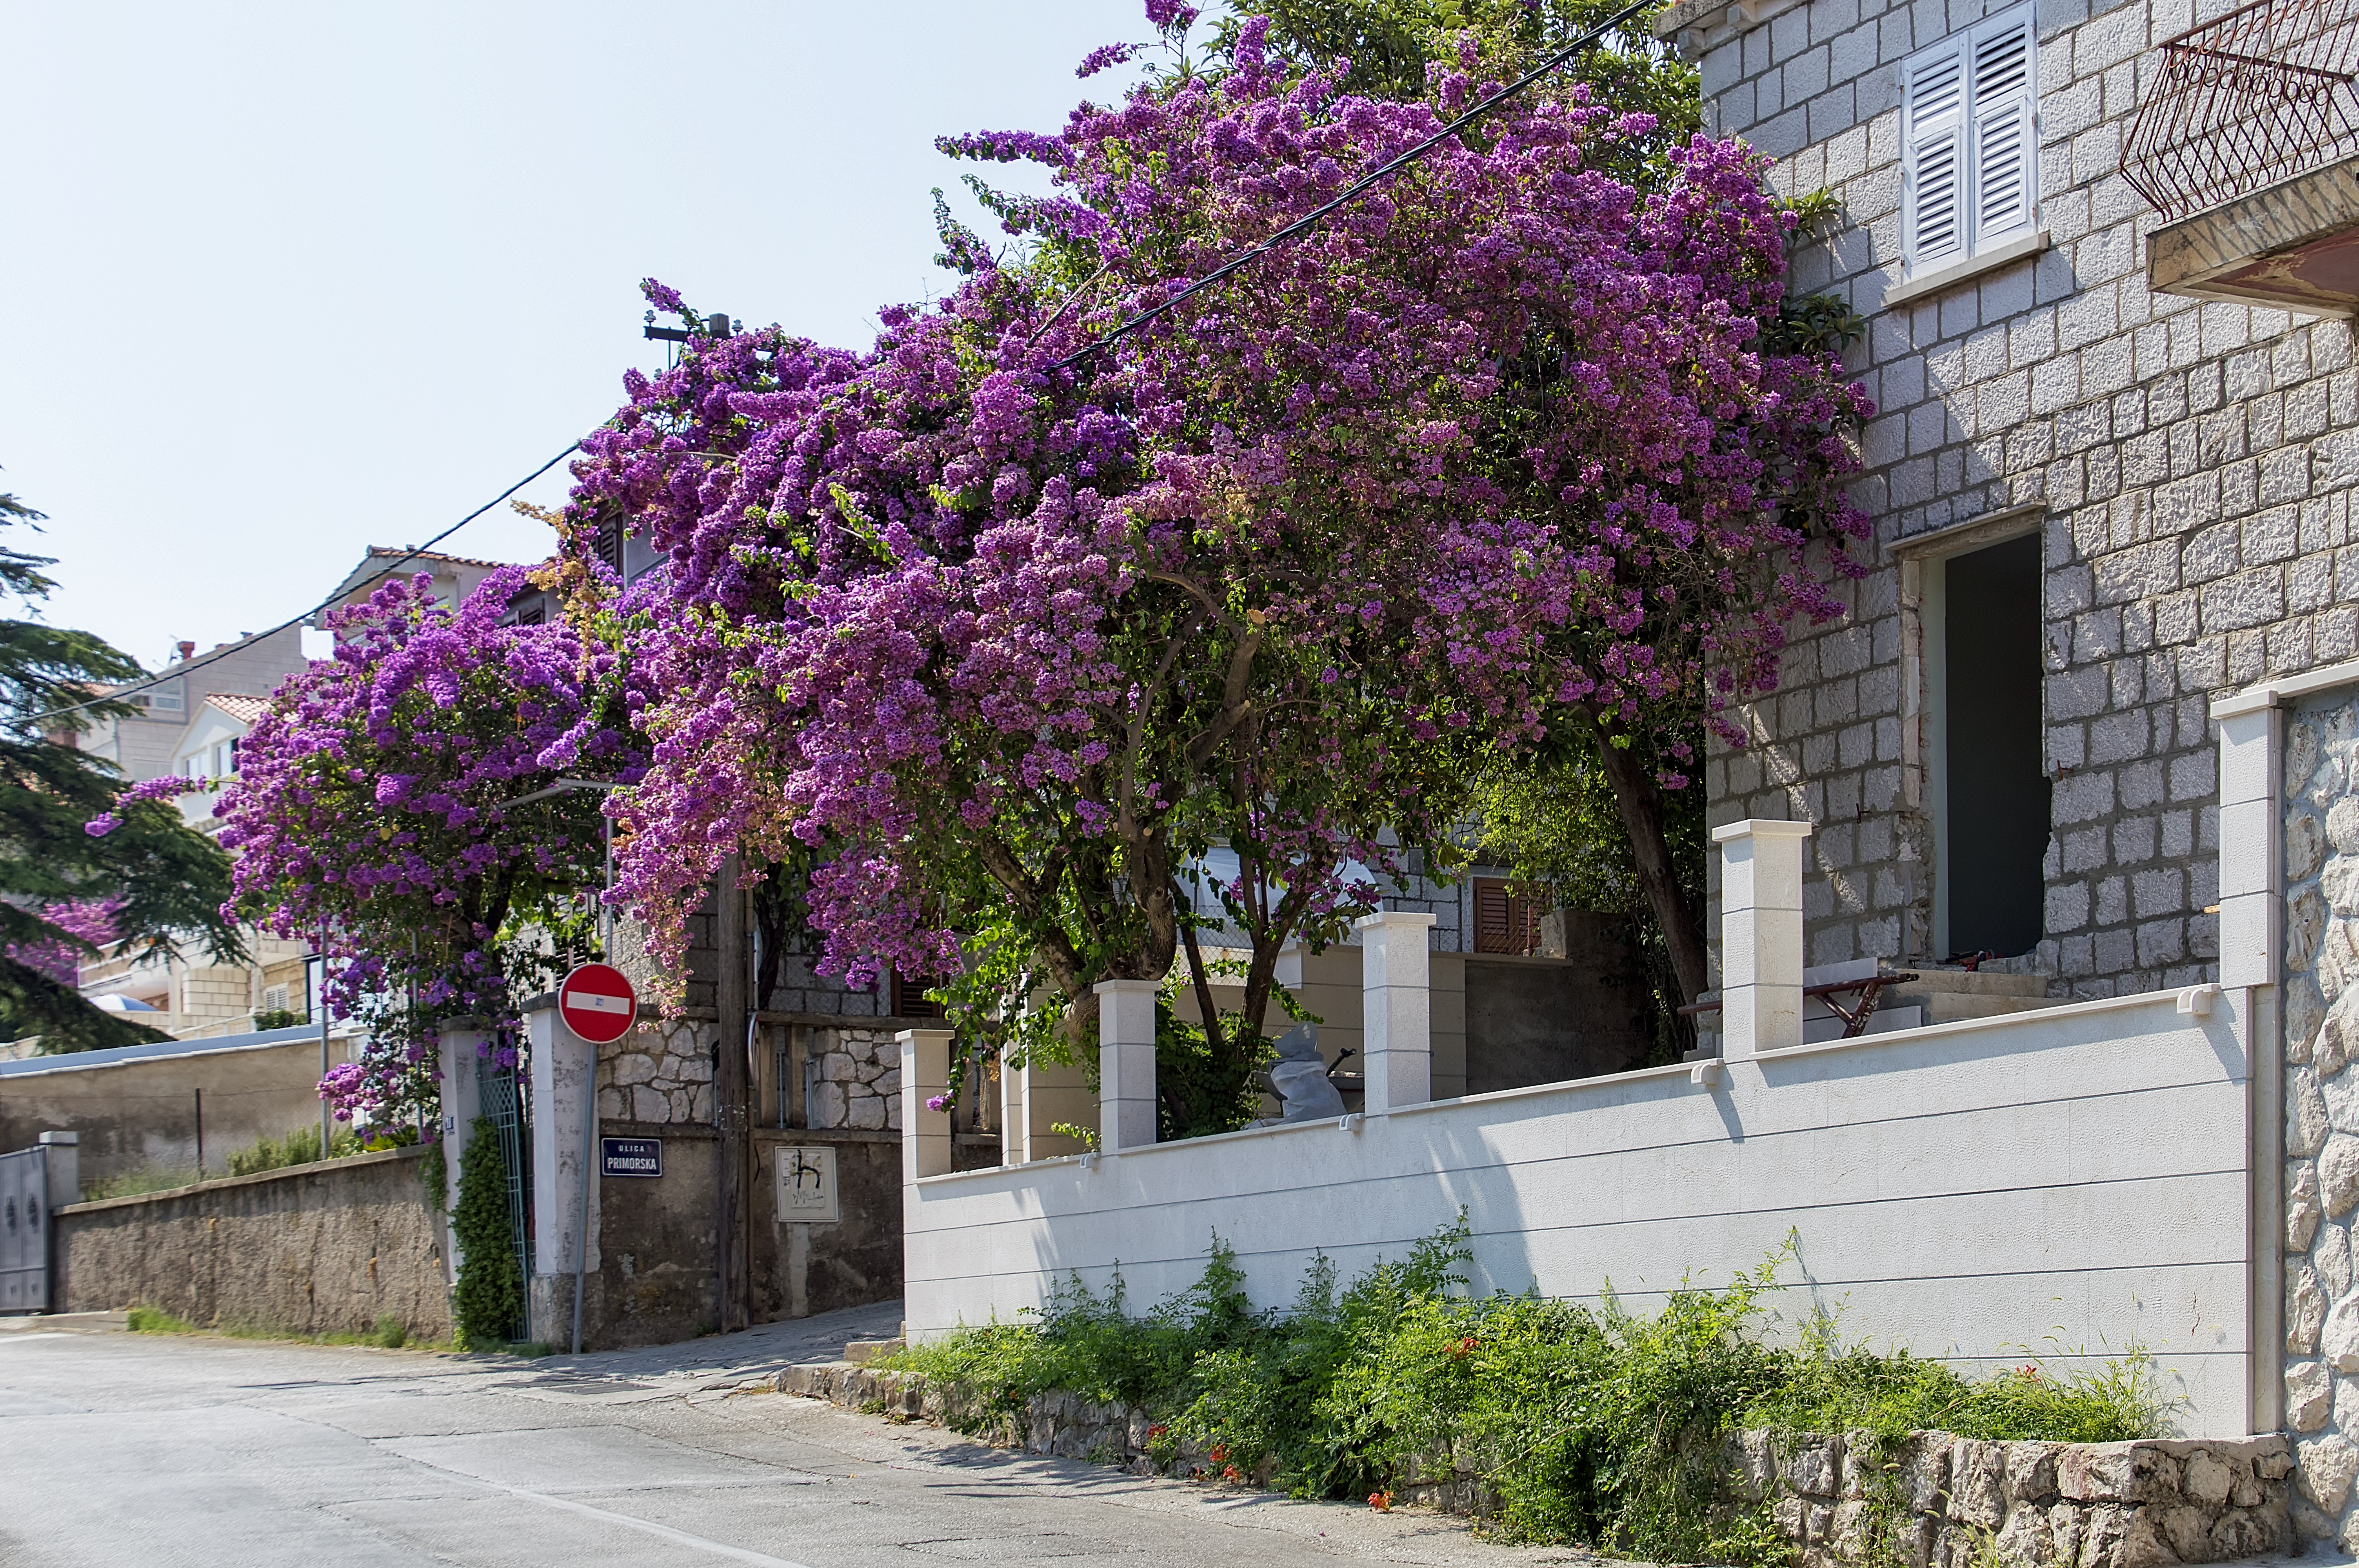
tree, blossom, architecture, plant, street, house, flower, town, city, home, wall, village, spring, cottage, facade, garden, flowers, trees, croatia, courtyard, buildings, dubrovnik, shrub, blossoms, estate, yard, neighbourhood, urban area, residential area, human settlement, woody plant